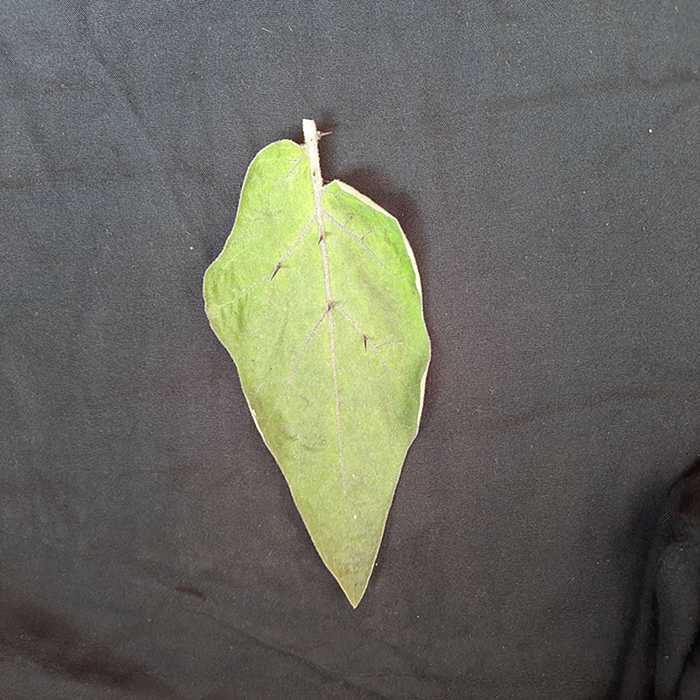
Plant: Eggplant
Label: Eggplant fresh leaf